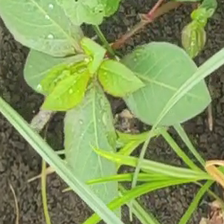
Weed species: Moti_dudhi(Euphorbia_geneculata_L)